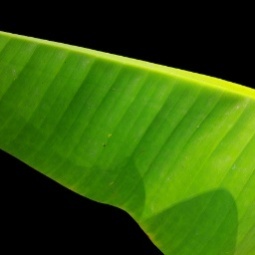
Label: Healthy